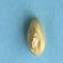
Maize quality: Bad